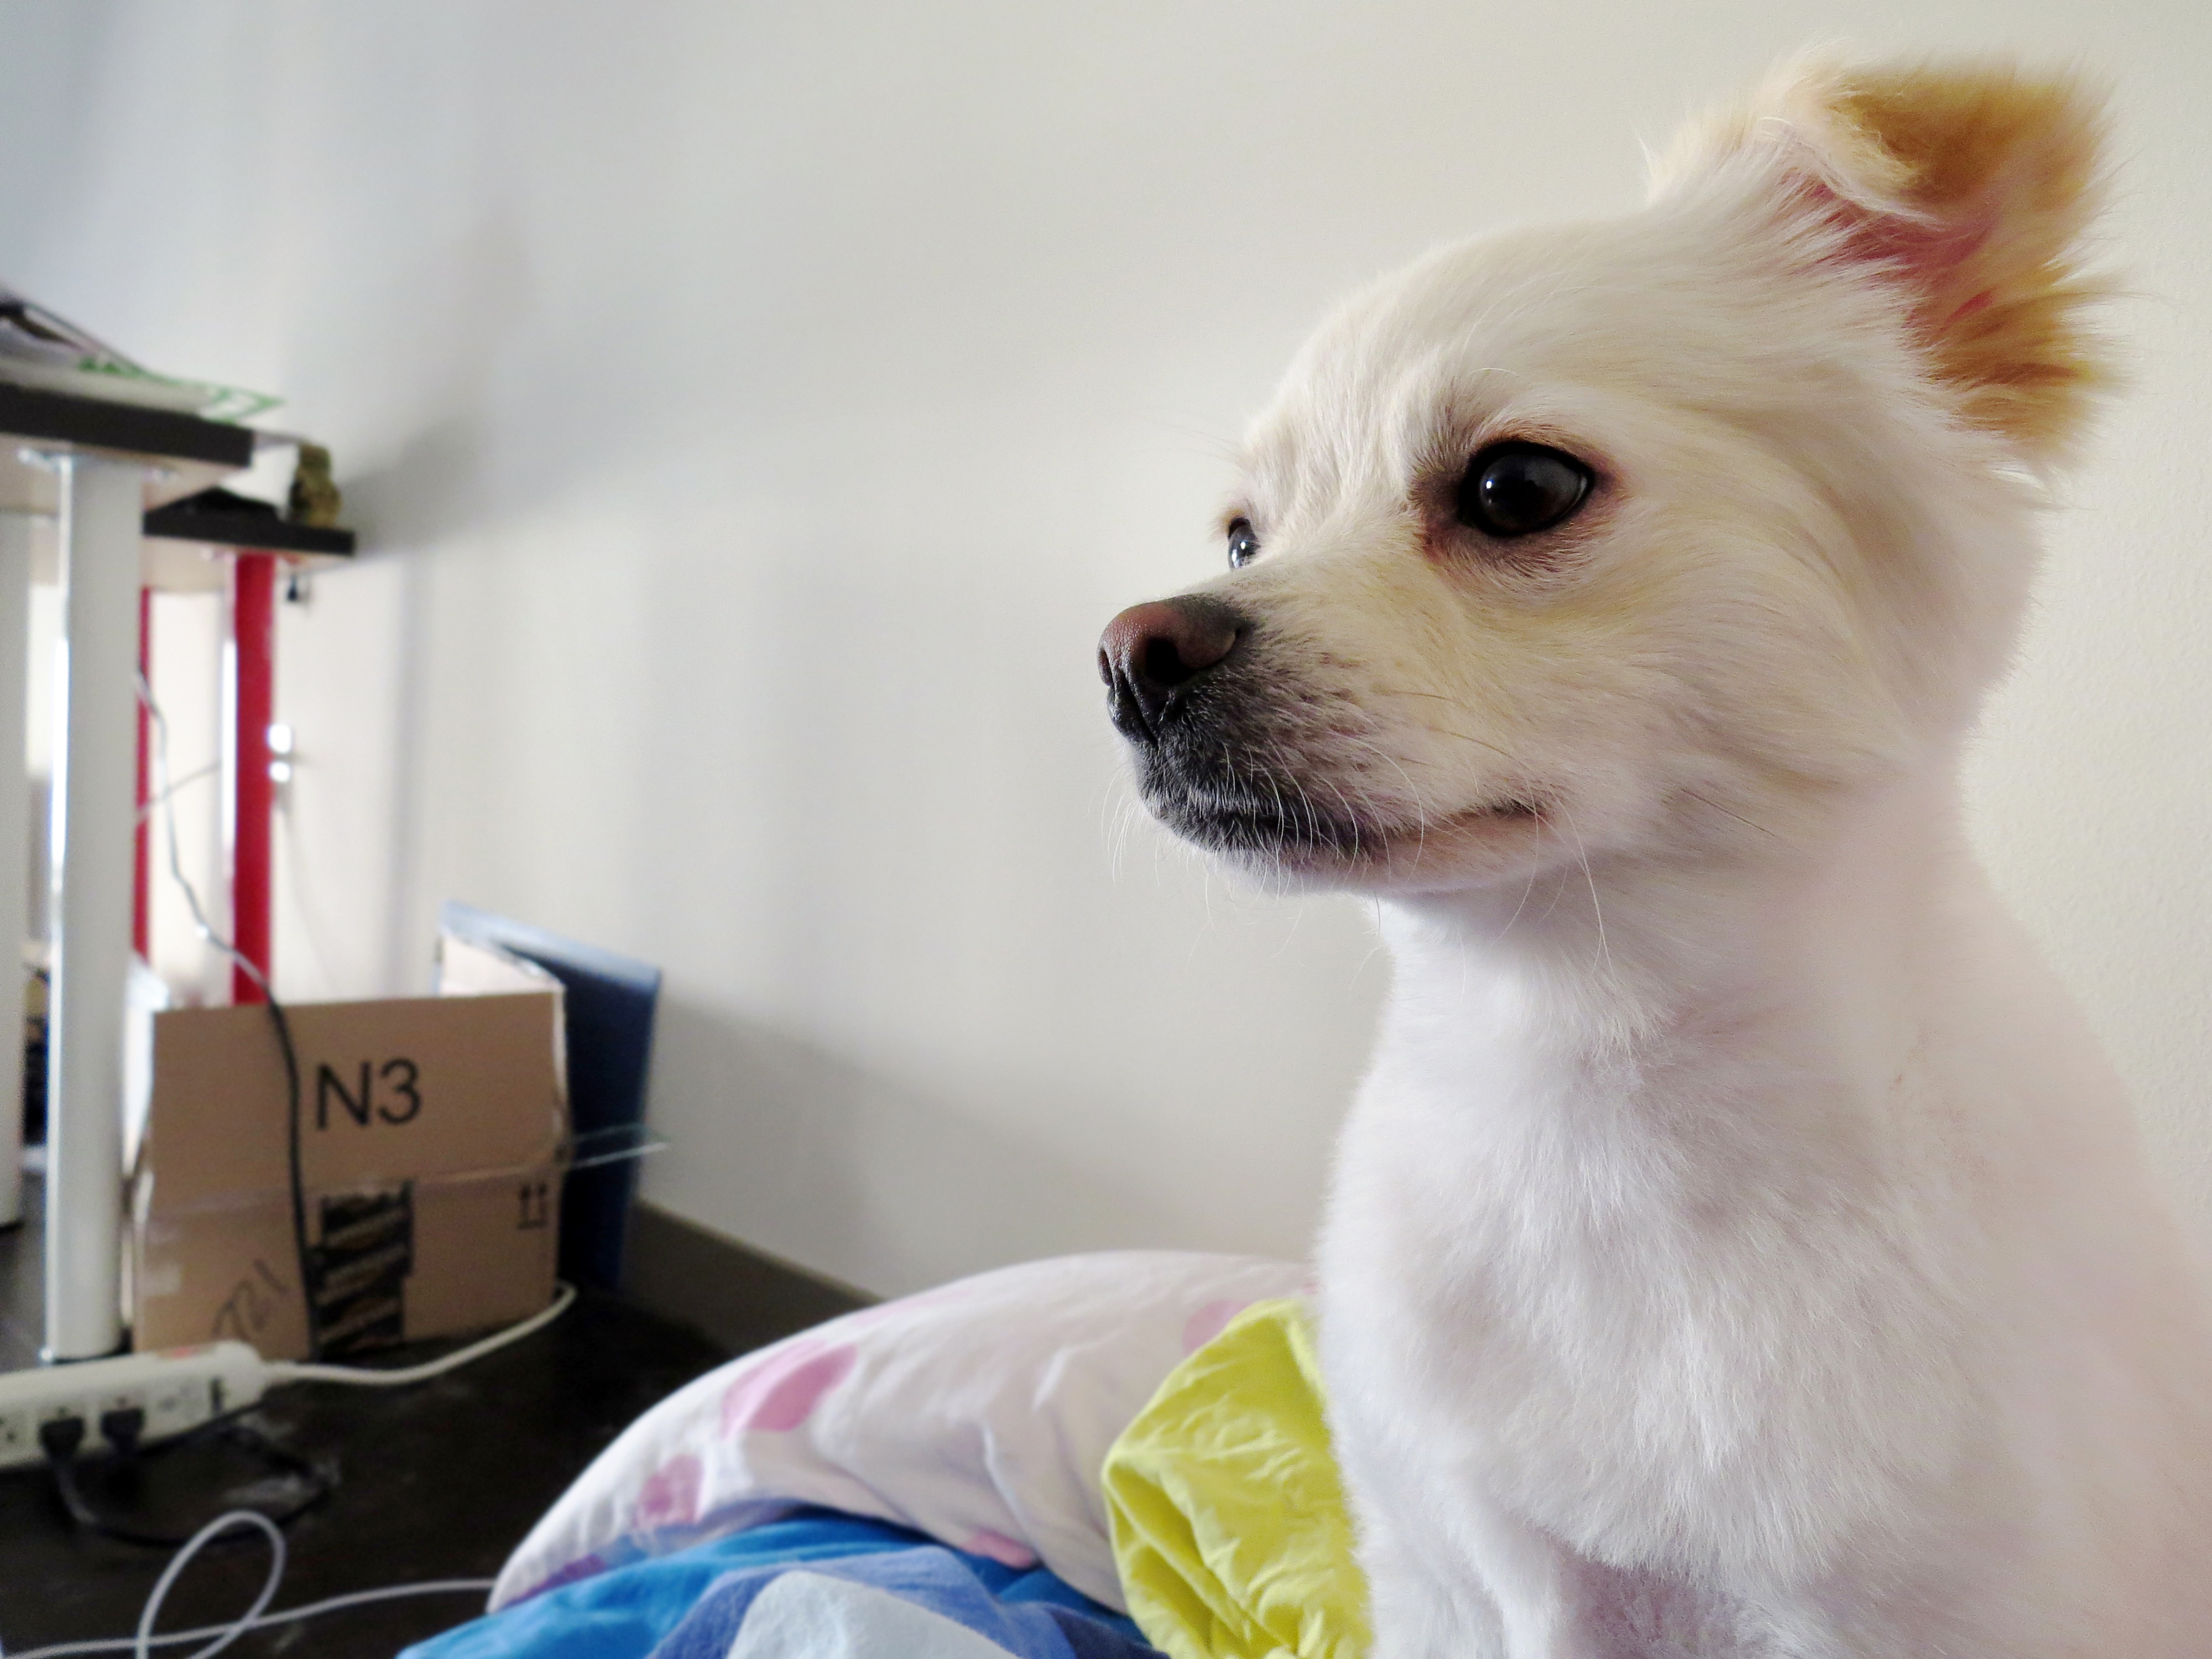
puppy, dog, mammal, vertebrate, chihuahua, dog breed, dog like mammal